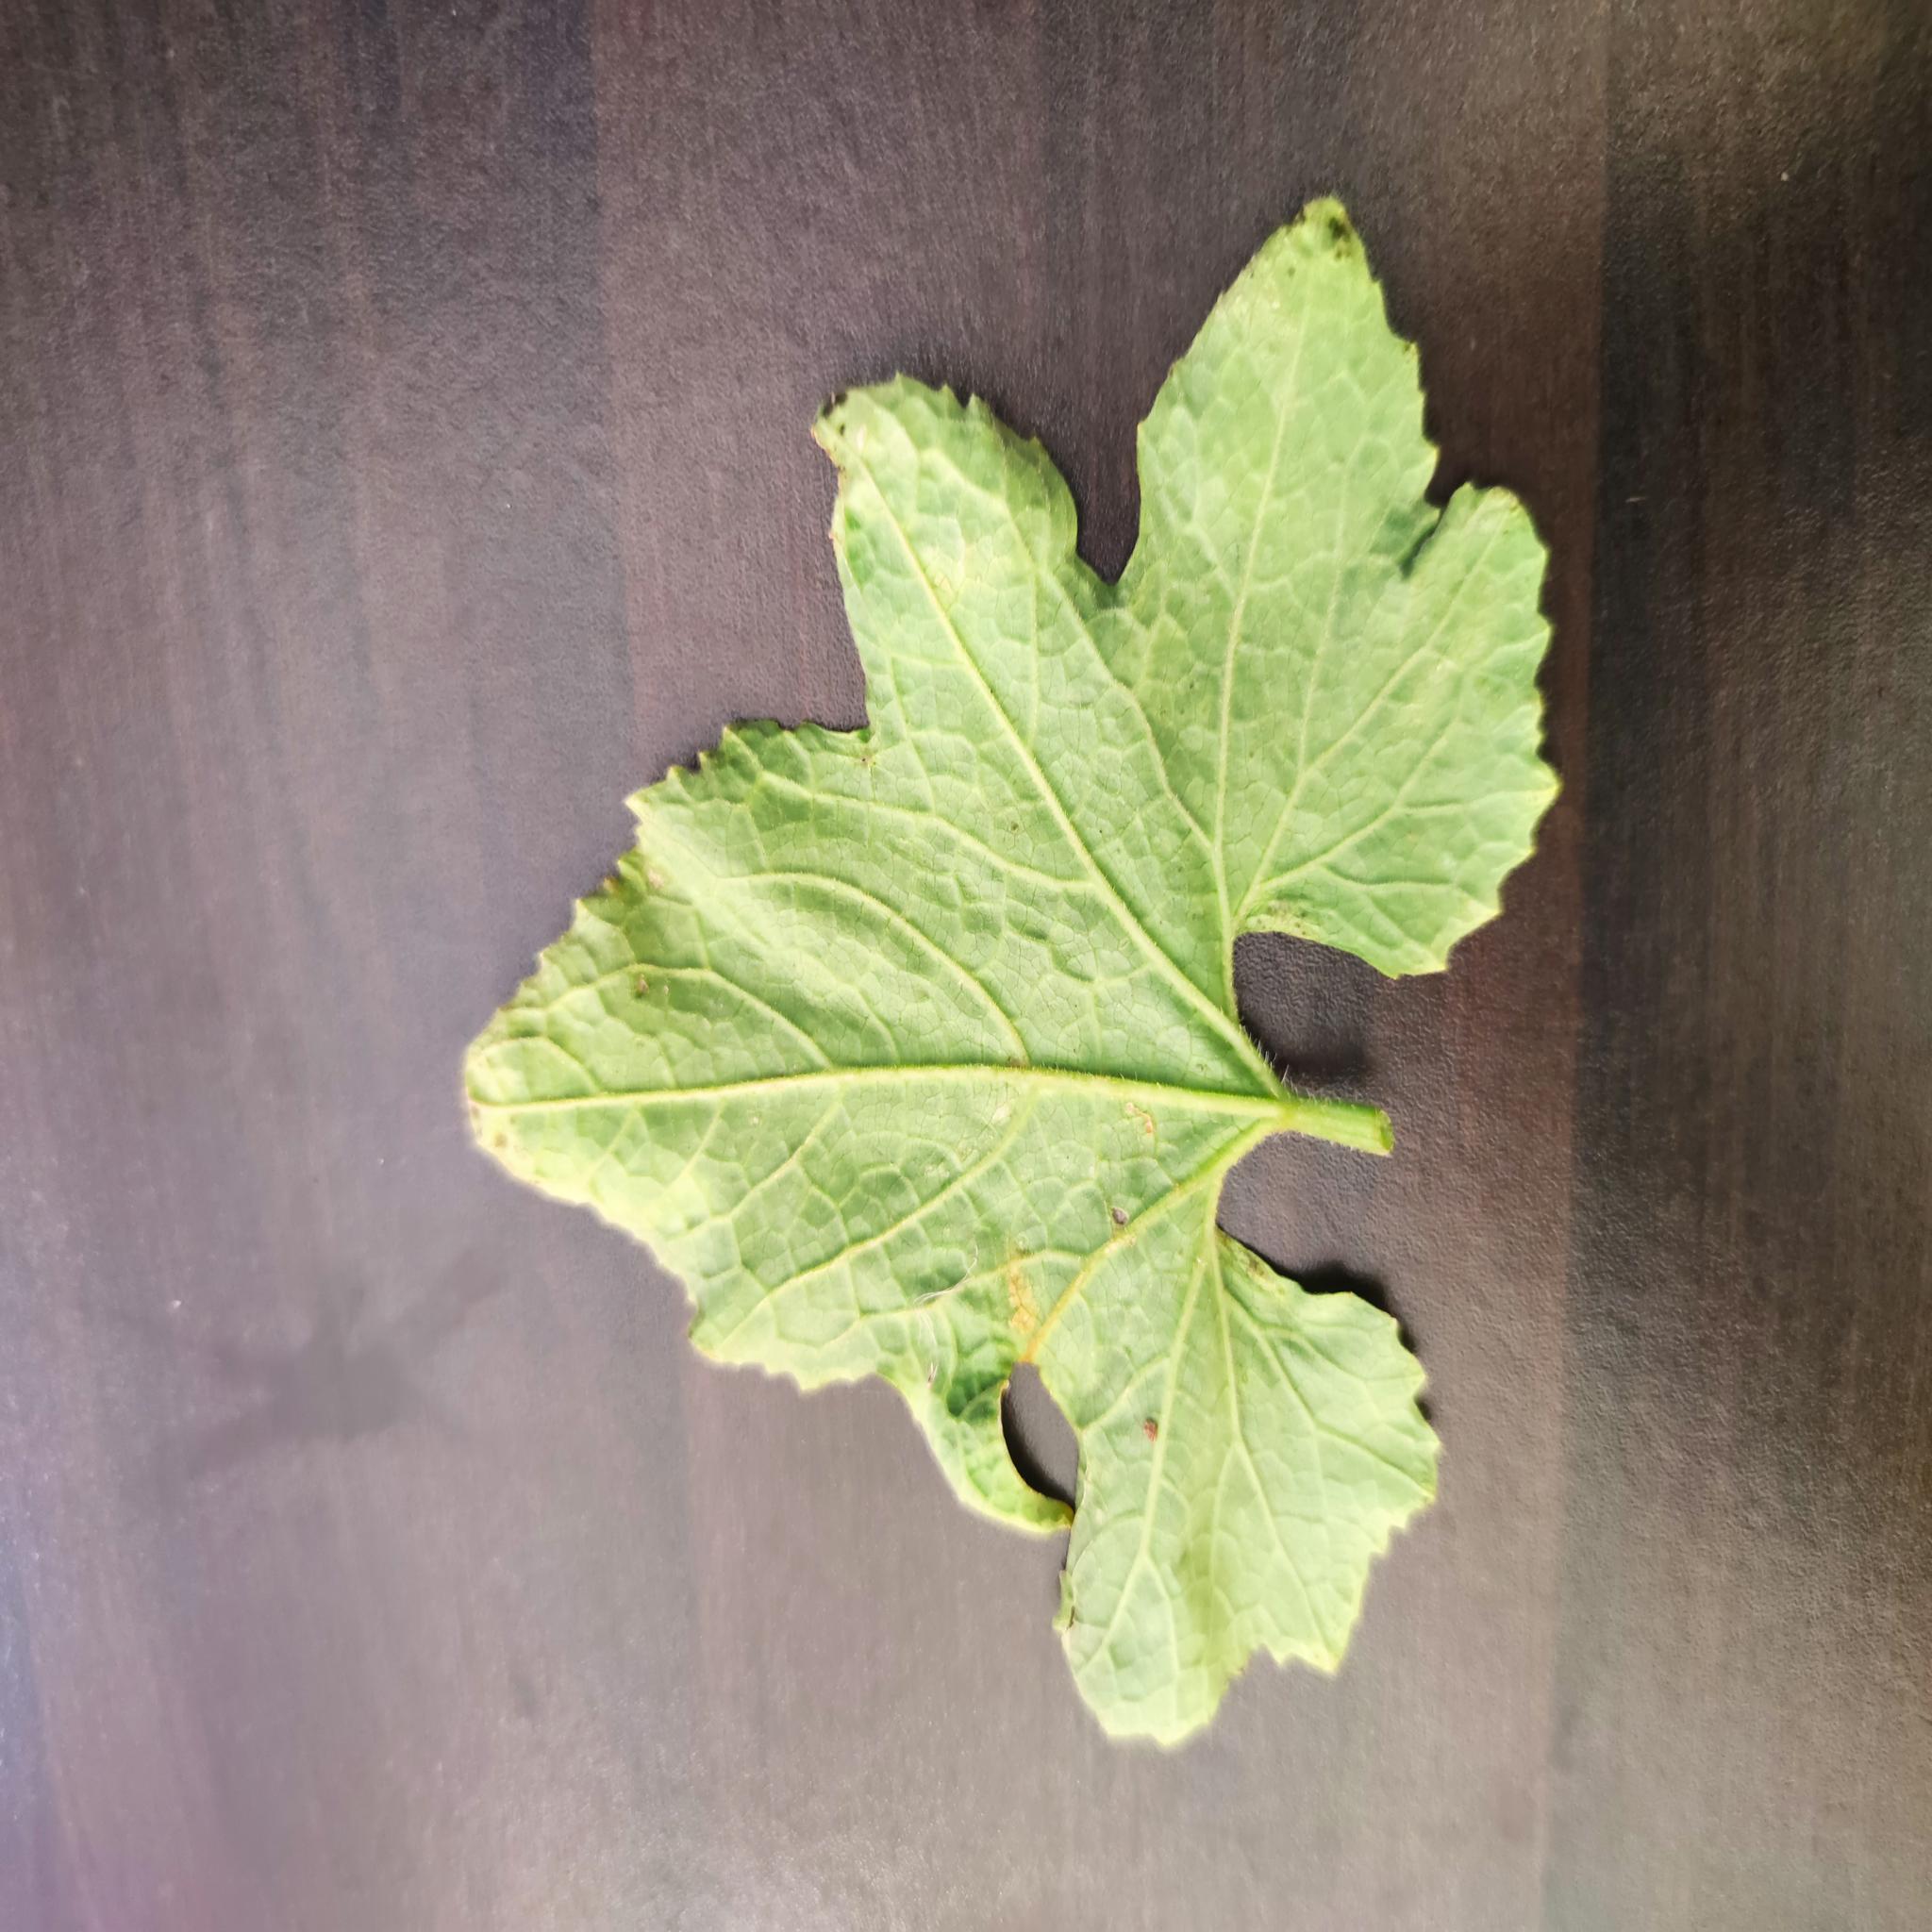
Label: Downy mildew